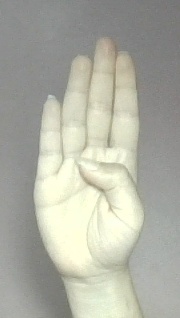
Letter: kaaf